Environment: real
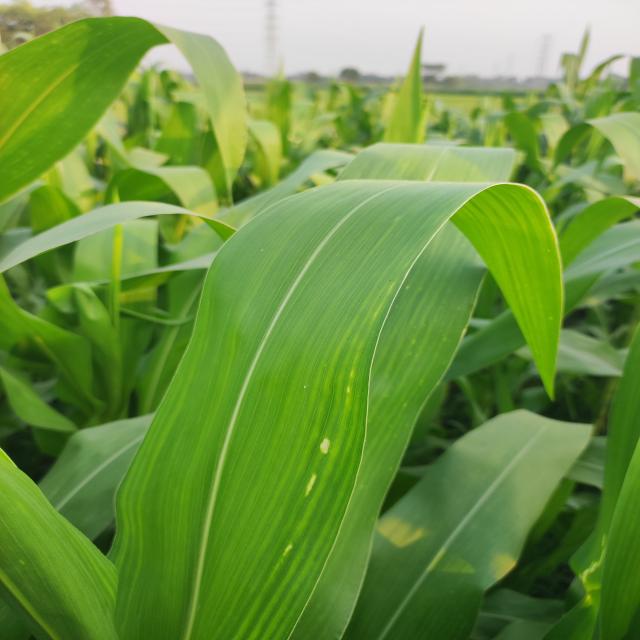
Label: northern_corn_leaf_blight